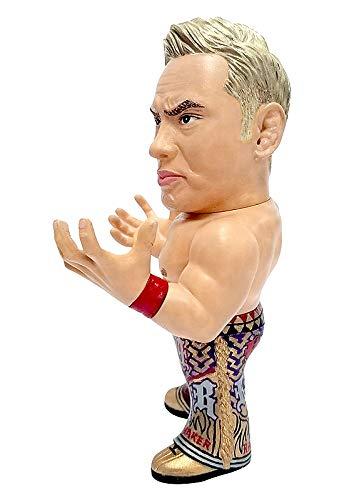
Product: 16 Directions SEP188765 16D Collection 05: New Japan Pro-Wrestling: Kazuchika Okada Vinyl Figure, Multicolor
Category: Toys & Games | Toy Figures & Playsets | Playsets & Vehicles | Playsets
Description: Sculpted by athlete figure sculpting legend Hao.
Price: $46.14
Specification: ProductDimensions:5.3x3x3inches|ItemWeight:5ounces|ShippingWeight:5ounces(Viewshippingratesandpolicies)|ASIN:B07K4Q1NG1|Itemmodelnumber:SEP188765|Manufacturerrecommendedage:15yearsandup